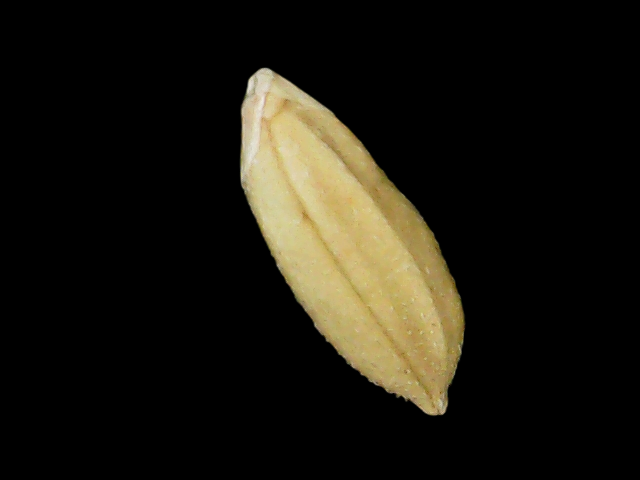
Rice variety: Binadhan10